E. A. Pierce & Co.

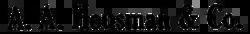
A. A. Housman & Co., the predecessor of E. A. Pierce & Co. from 1890 through 1927

In 1890, when William Burrill left the firm he was replaced by Arthur's brother Clarence Housman in 1896 and later his other brother Fred Housman. The firm was renamed A. A. Housman & Company. In 1901, broker Edward A. Pierce joined the firm. Among the other partners in the firm were Bernard Baruch and his brother Saling Baruch.